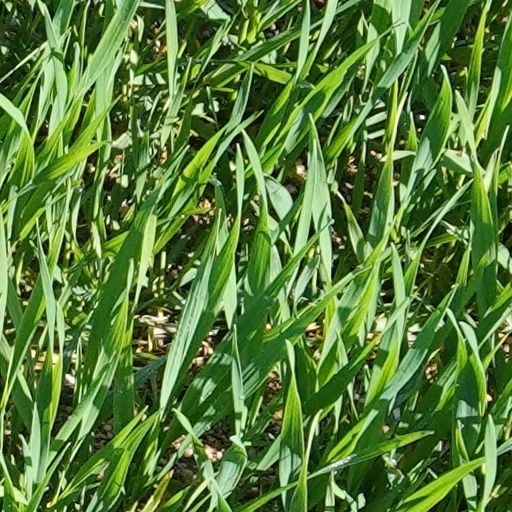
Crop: wheat